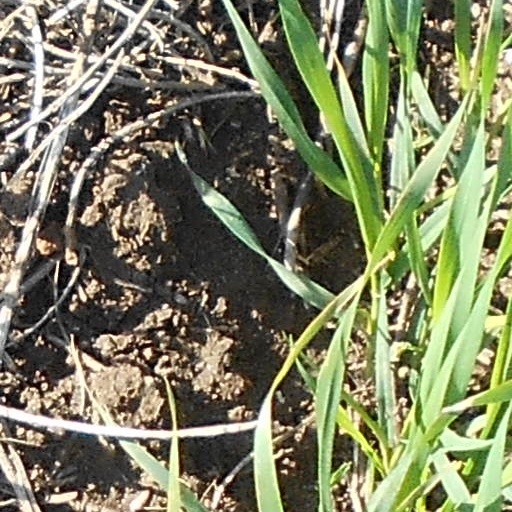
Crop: wheat